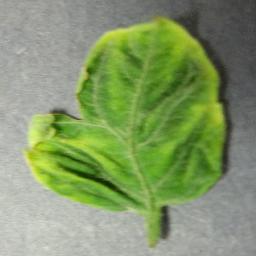
Label: Tomato___Tomato_Yellow_Leaf_Curl_Virus